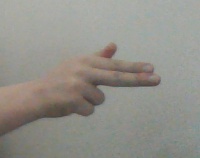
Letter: ghain